Saint Joseph University - Dubai

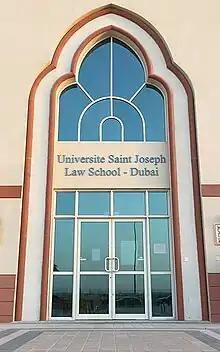
Façade of the USJ-Dubai Law School branch.

The School of Translators and Interpreters of Beirut (French: "École de Traducteurs et d'Interprètes de Beyrout (ETIB)") was established in 1980 to train translators and interpreters using Arabic, French, and English as well as intercultural competencies by helping them to adapt to cultural differences, sharpen strong analytical and deductive skills, and develop professional judgment. ETIB is a member of International Standing Conference of University Institutes of Translators and Interpreters (CIUTI), the International Federation of Translators (IFT), is recognized by the International Association of Conference Interpreters (AIIC), and has a long-standing and close relation with the United Nations and the European Parliament.